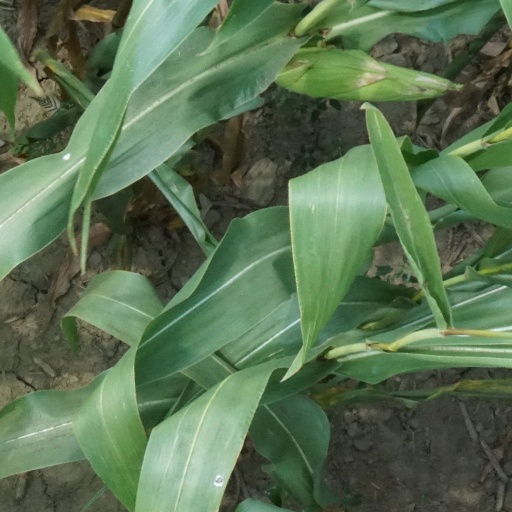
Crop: maize; corn